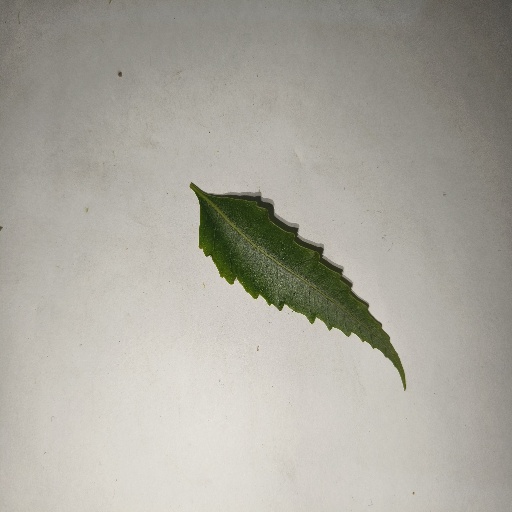
Species: Neem
Leaf condition: Healthy Leaf